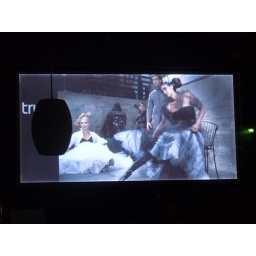
I always see this screen through the front window of a closed shop on Ventura Blvd in Sherman Oaks.